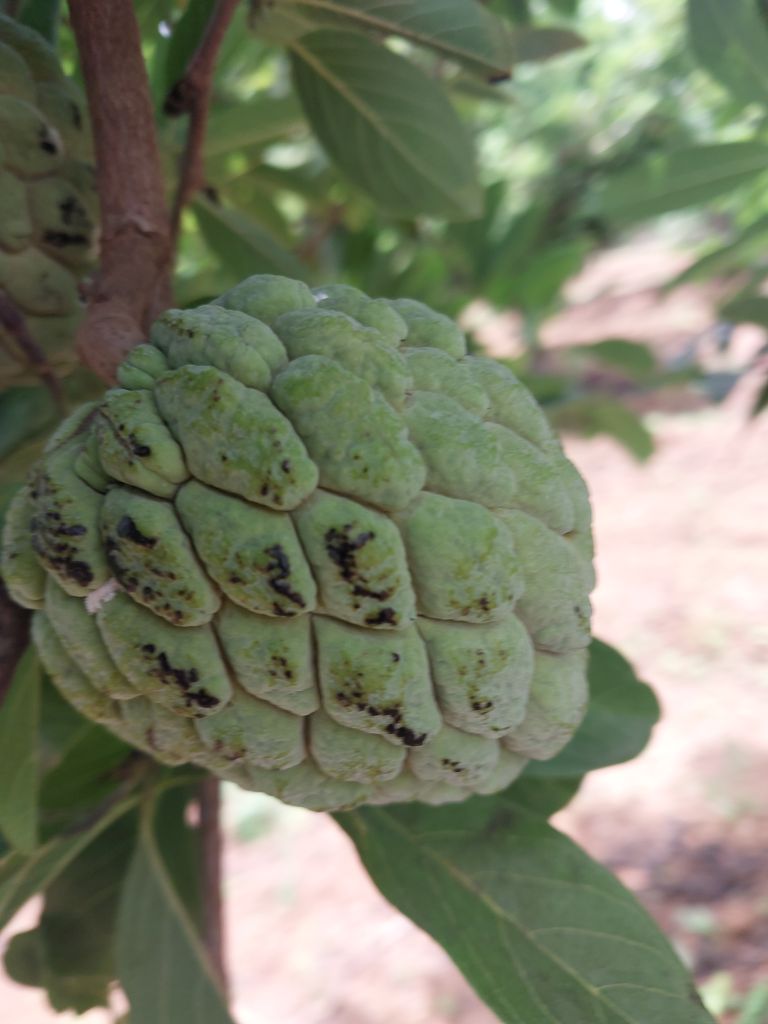
Disease label: Blank Canker